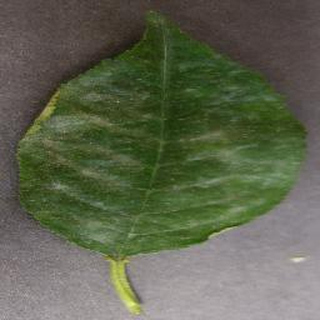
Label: cherry_powdery_mildew